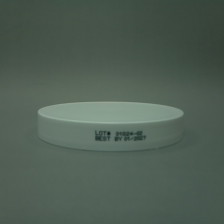
Color: white/transparent
Cap type: standard cap